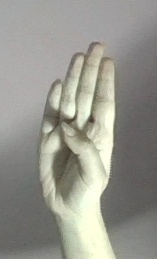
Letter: kaaf